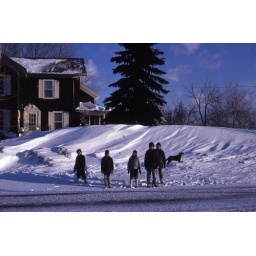
Family on snowy road in front of house 2-71